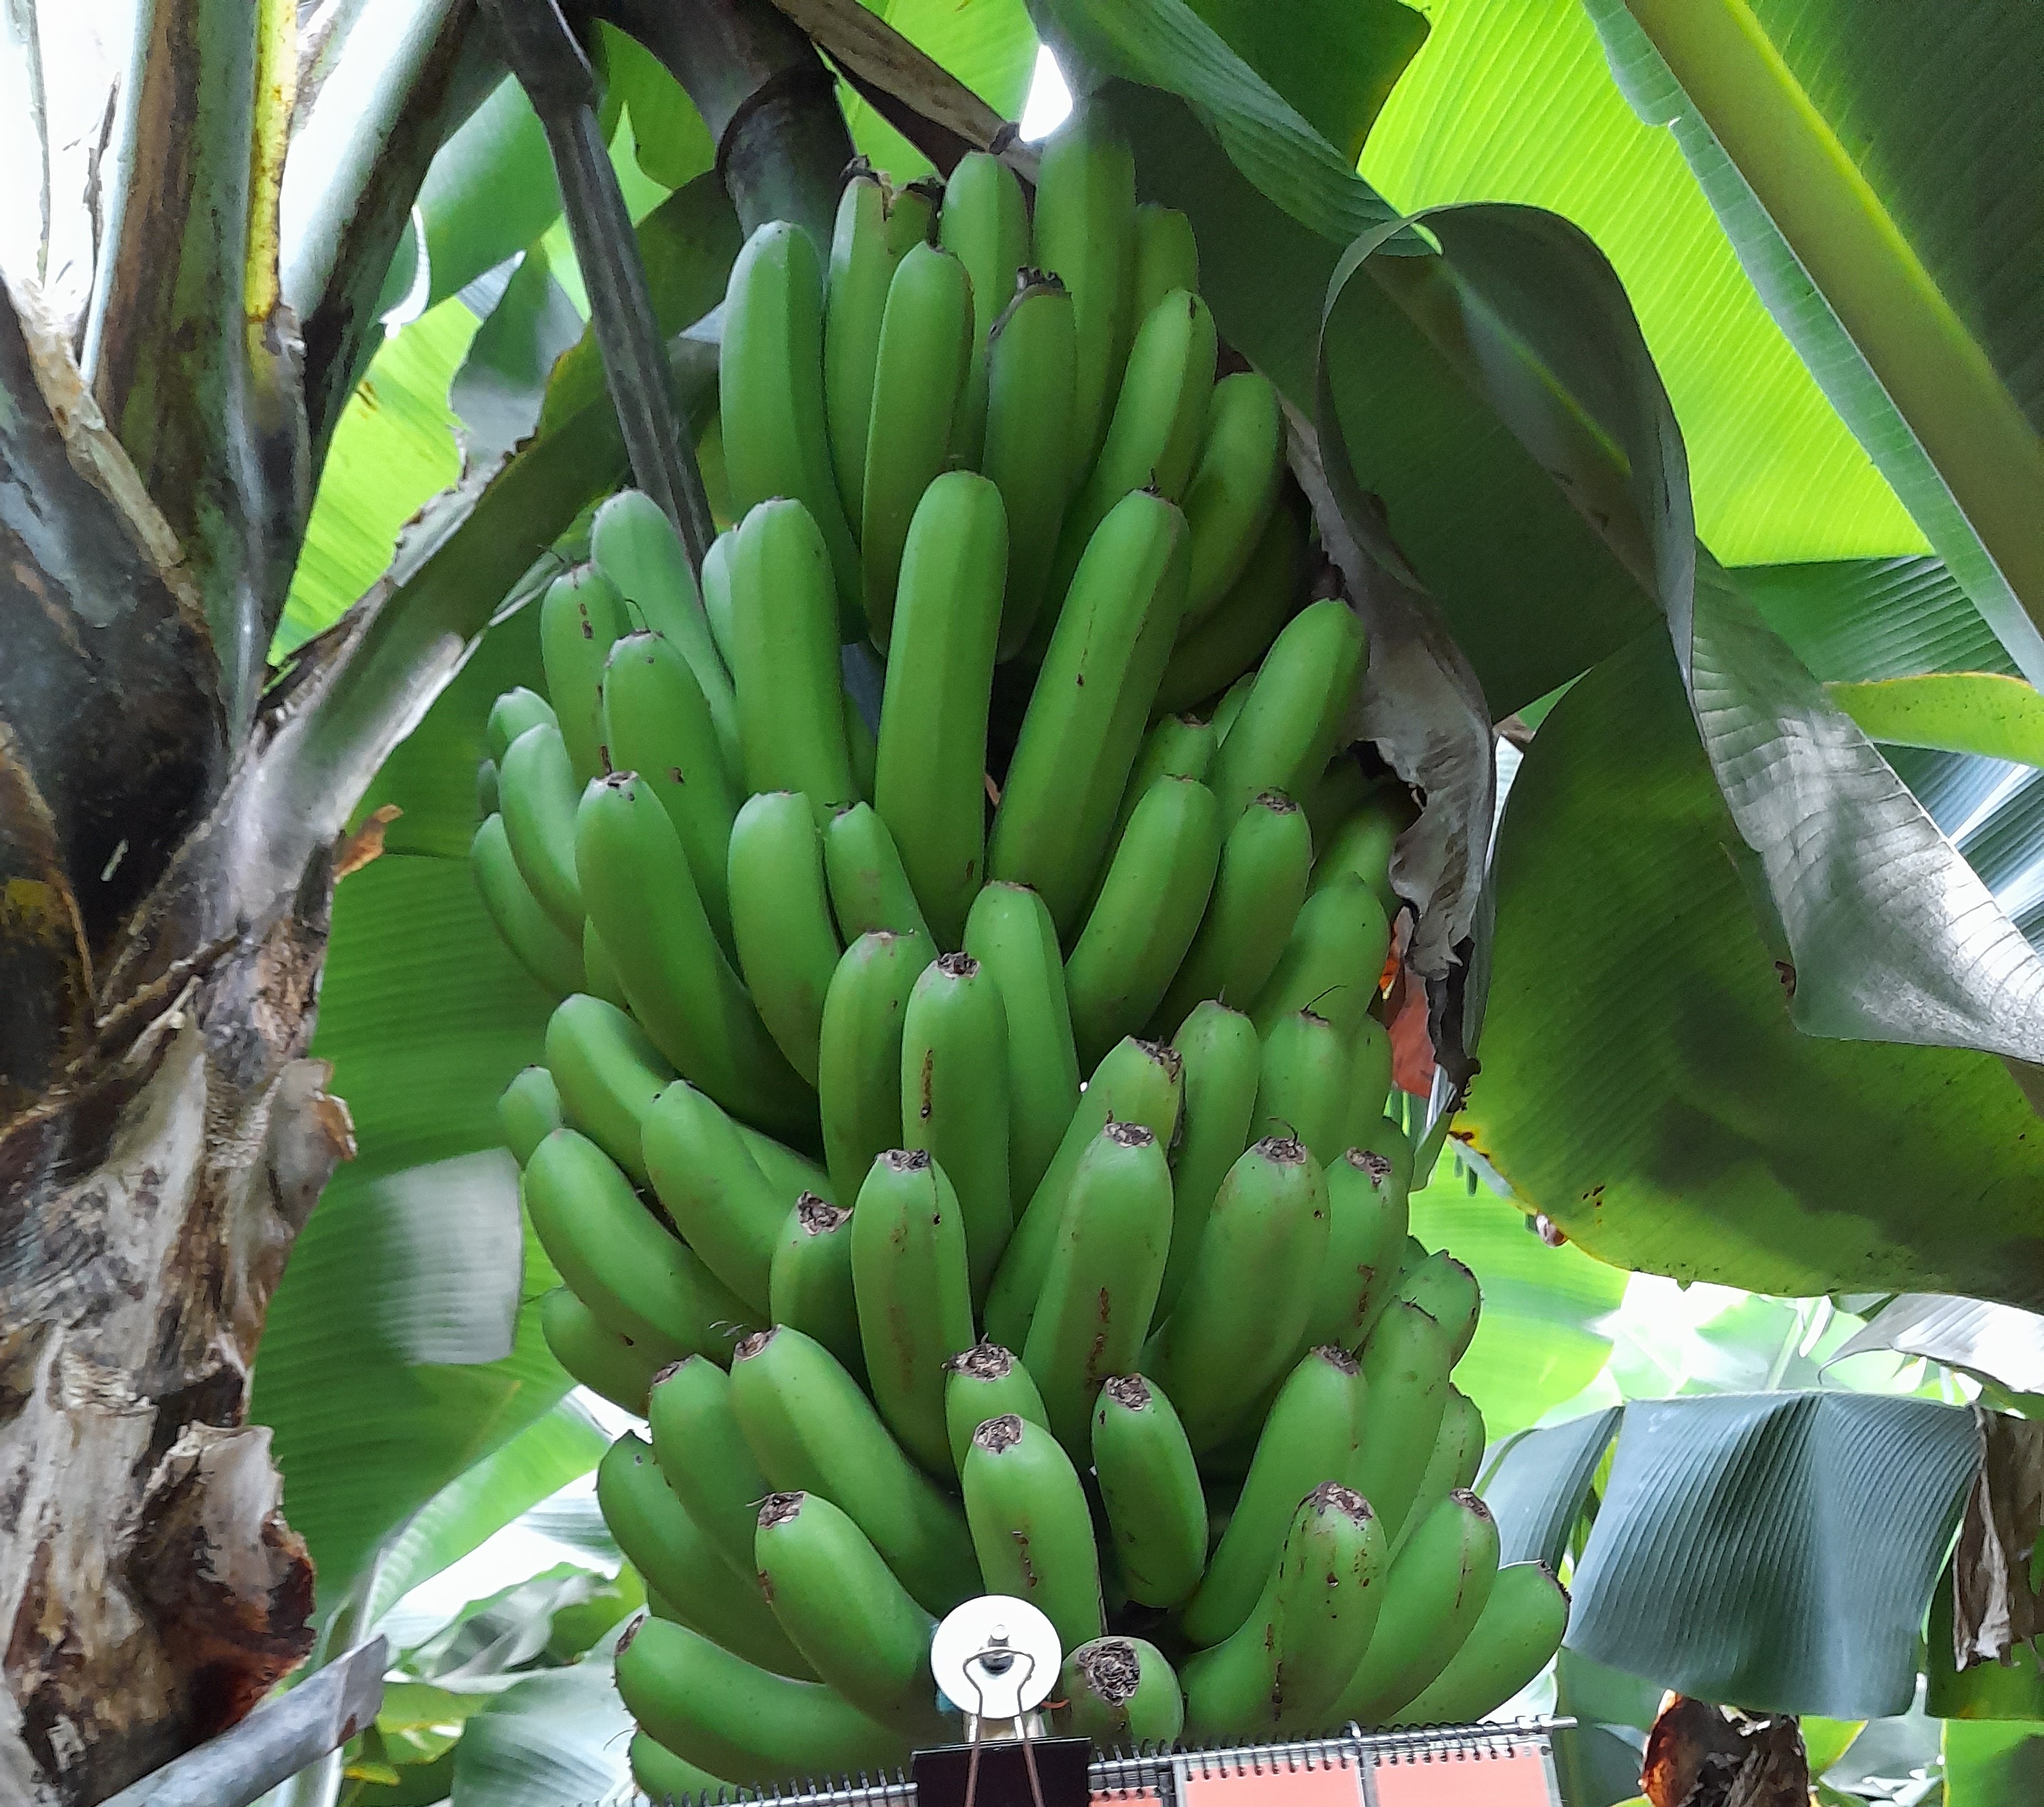
Label: Cut